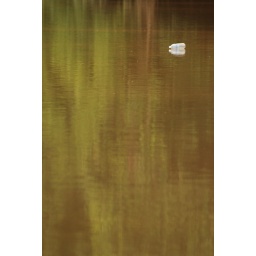
step 3: deposit bottle in lake